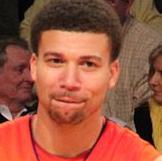
Age: 22